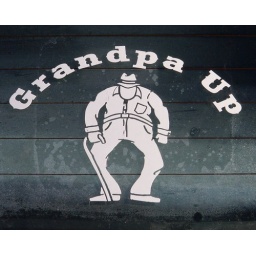
Seen in the back window of a car in the college parking lot.